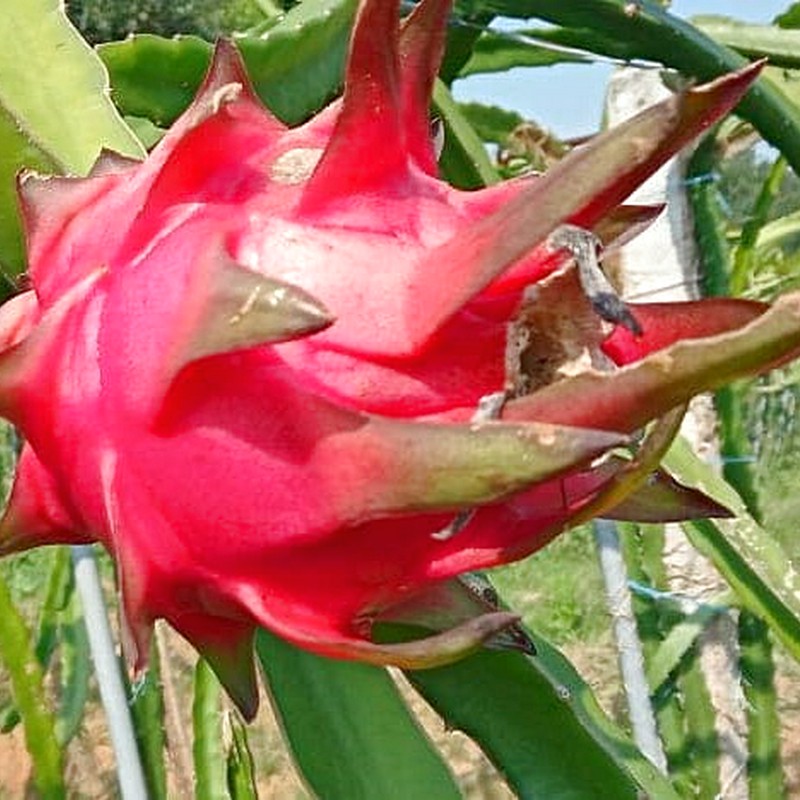
Label: Fresh Dragon Fruit